Next: The Future Just Happened

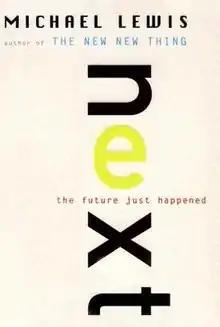
Hardcover edition

Next: The Future Just Happened is a book by Michael Lewis published on July 17, 2001 by W. W. Norton & Company. The book argues that rapidly evolving technology will upend the power structure of society. It gives power to the youngster who does not have preconceptions and entrenched interests. By making information readily available, the internet erodes the power and mystique of many professions.